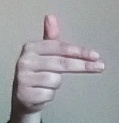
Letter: ghain